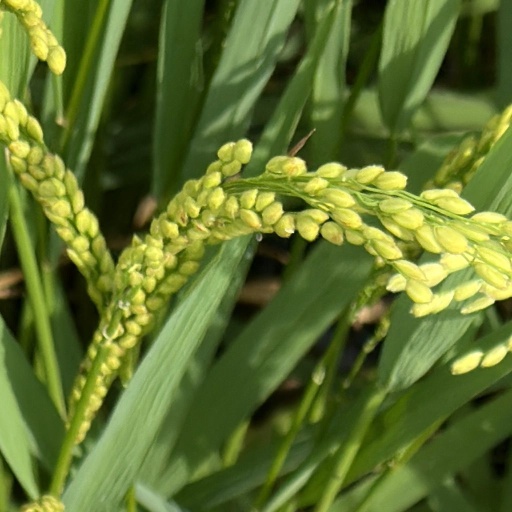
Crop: rice